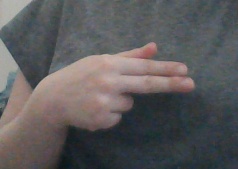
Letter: ghain